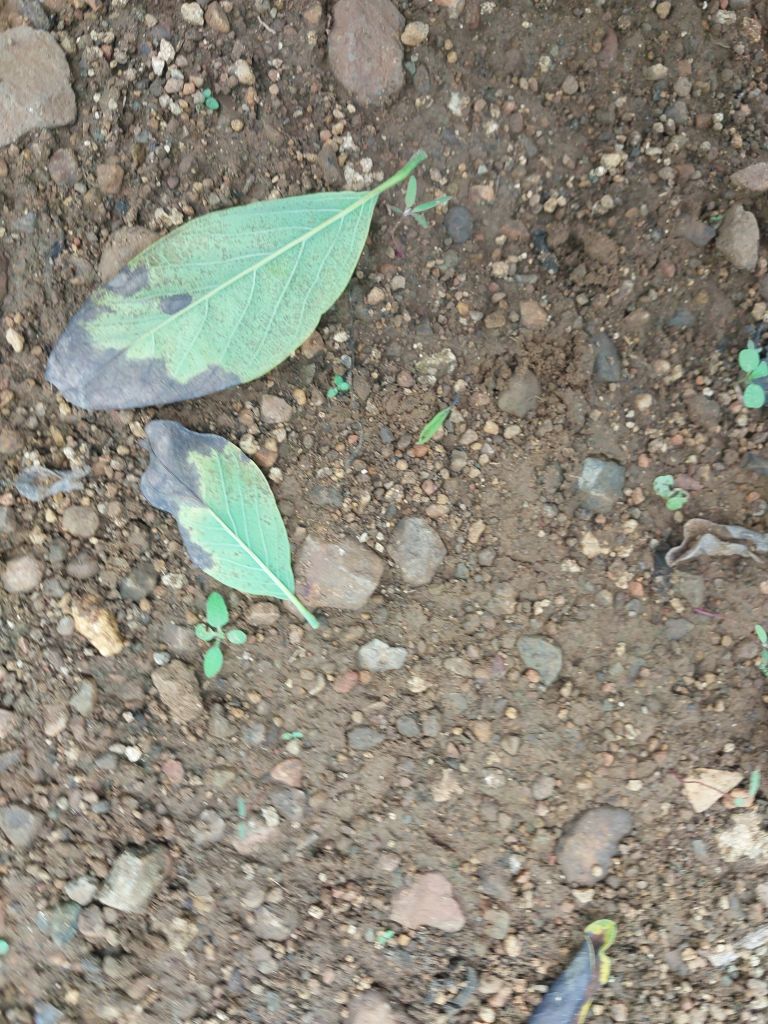
Disease label: Leaf spot on Leaves